List of common microcontrollers

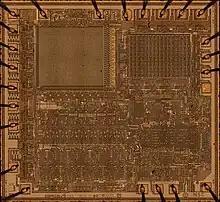
National Semiconductor COP410L die image

Nordic Semiconductor is a company with headquarters in Trondheim, Norway offering low power Bluetooth Low Energy SoCs as well as cellular network connectivity solutions for IoT devices.